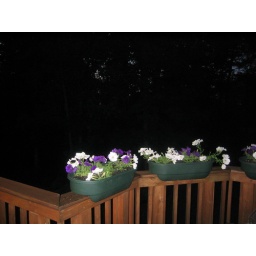
early monday in may - flower boxes